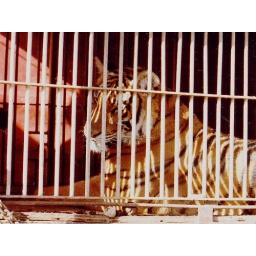
The circus train parked near my house